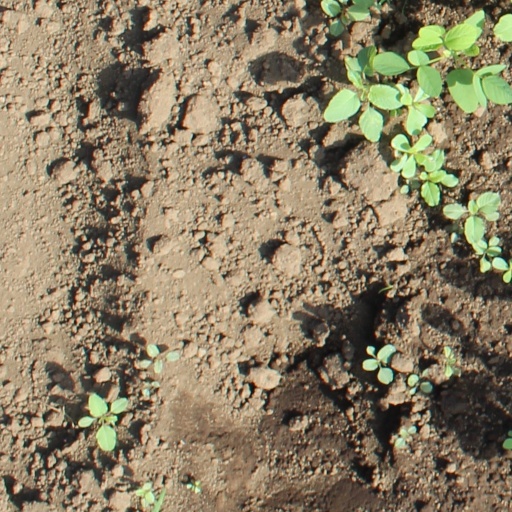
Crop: soybean